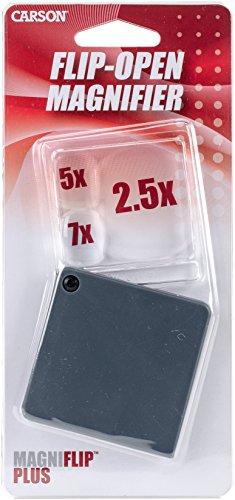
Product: Carson MagniFlip Plus 2.5X/5X/7X Flip-Open Magnifier with Built-in Protective Case (GN-44 or GN-44MU)
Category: Health & Household | Medical Supplies & Equipment | Mobility & Daily Living Aids | Visual Impairment Aids | Magnifiers
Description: Flip-Open Magnifier with Built-In Protective Folding Case.
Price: $6.45